Oscar F. Miller

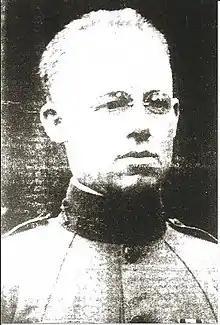
Medal of Honor recipient

Oscar Franklin Miller (October 25, 1882 – September 29, 1918) was a United States Army officer and a recipient of the United States military's highest decoration, the Medal of Honor, for his actions in World War I.